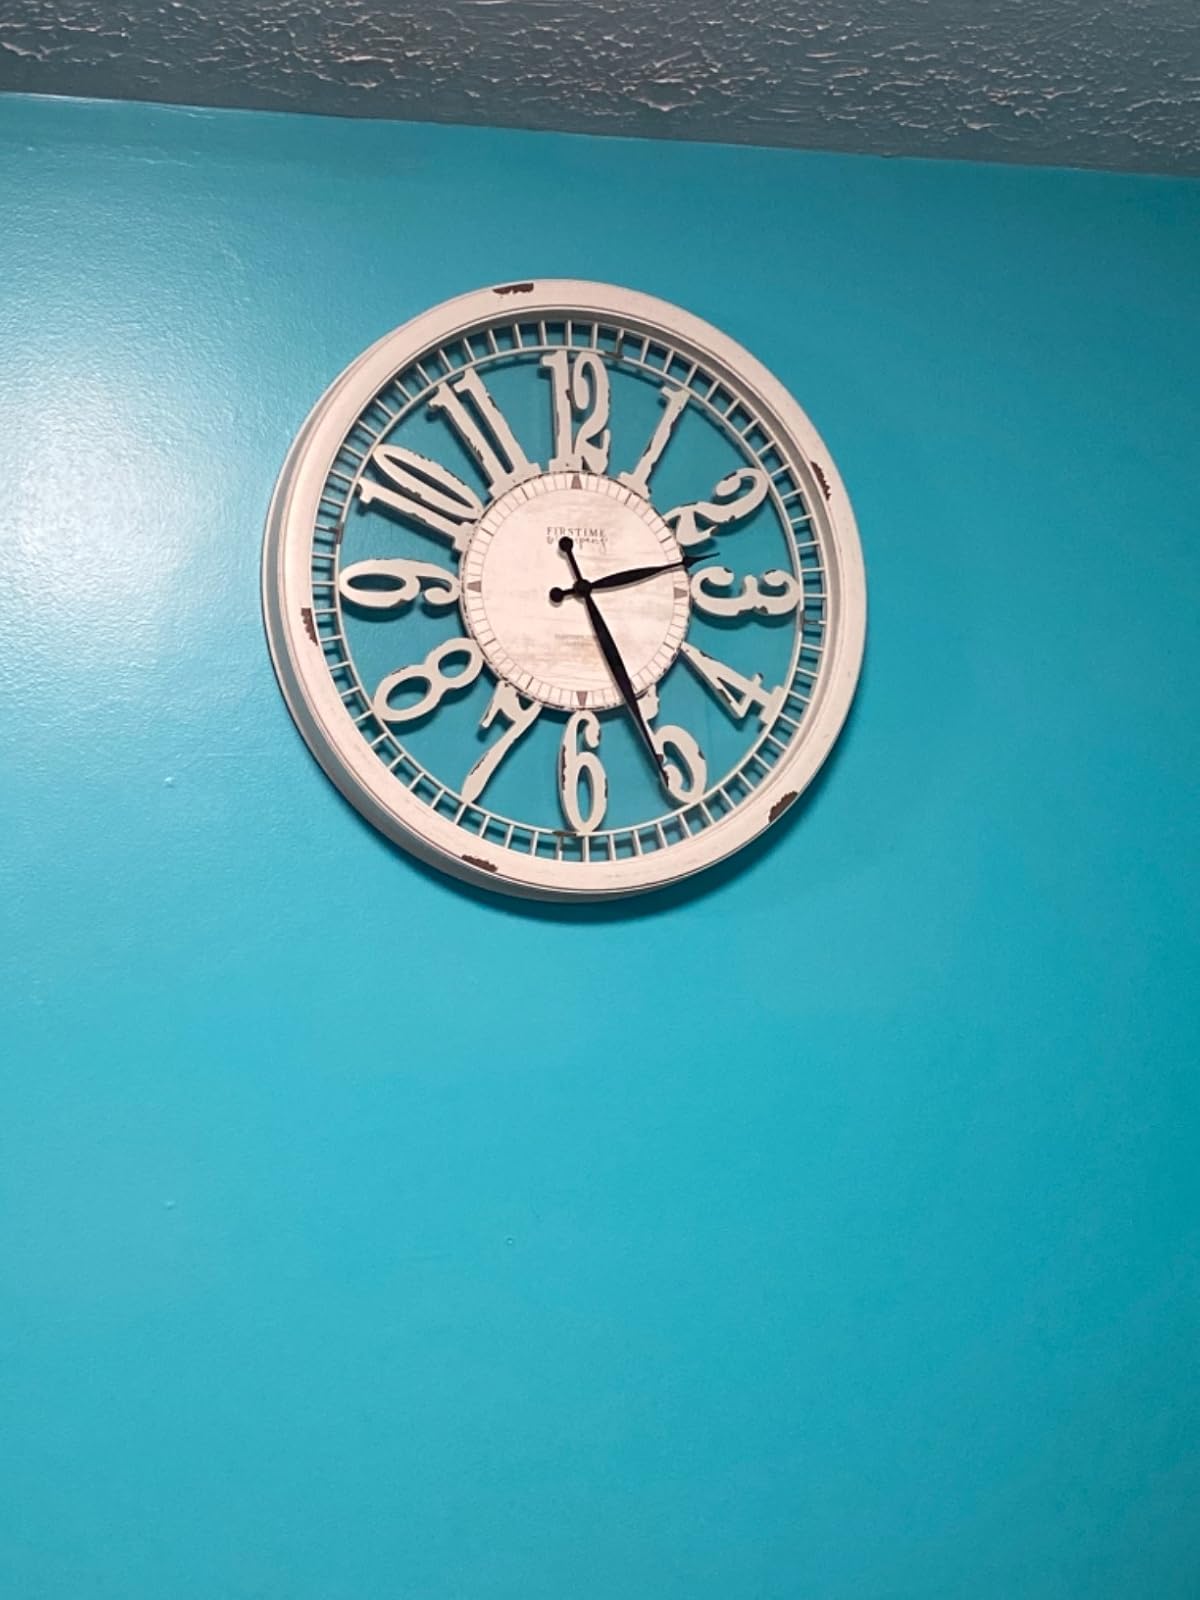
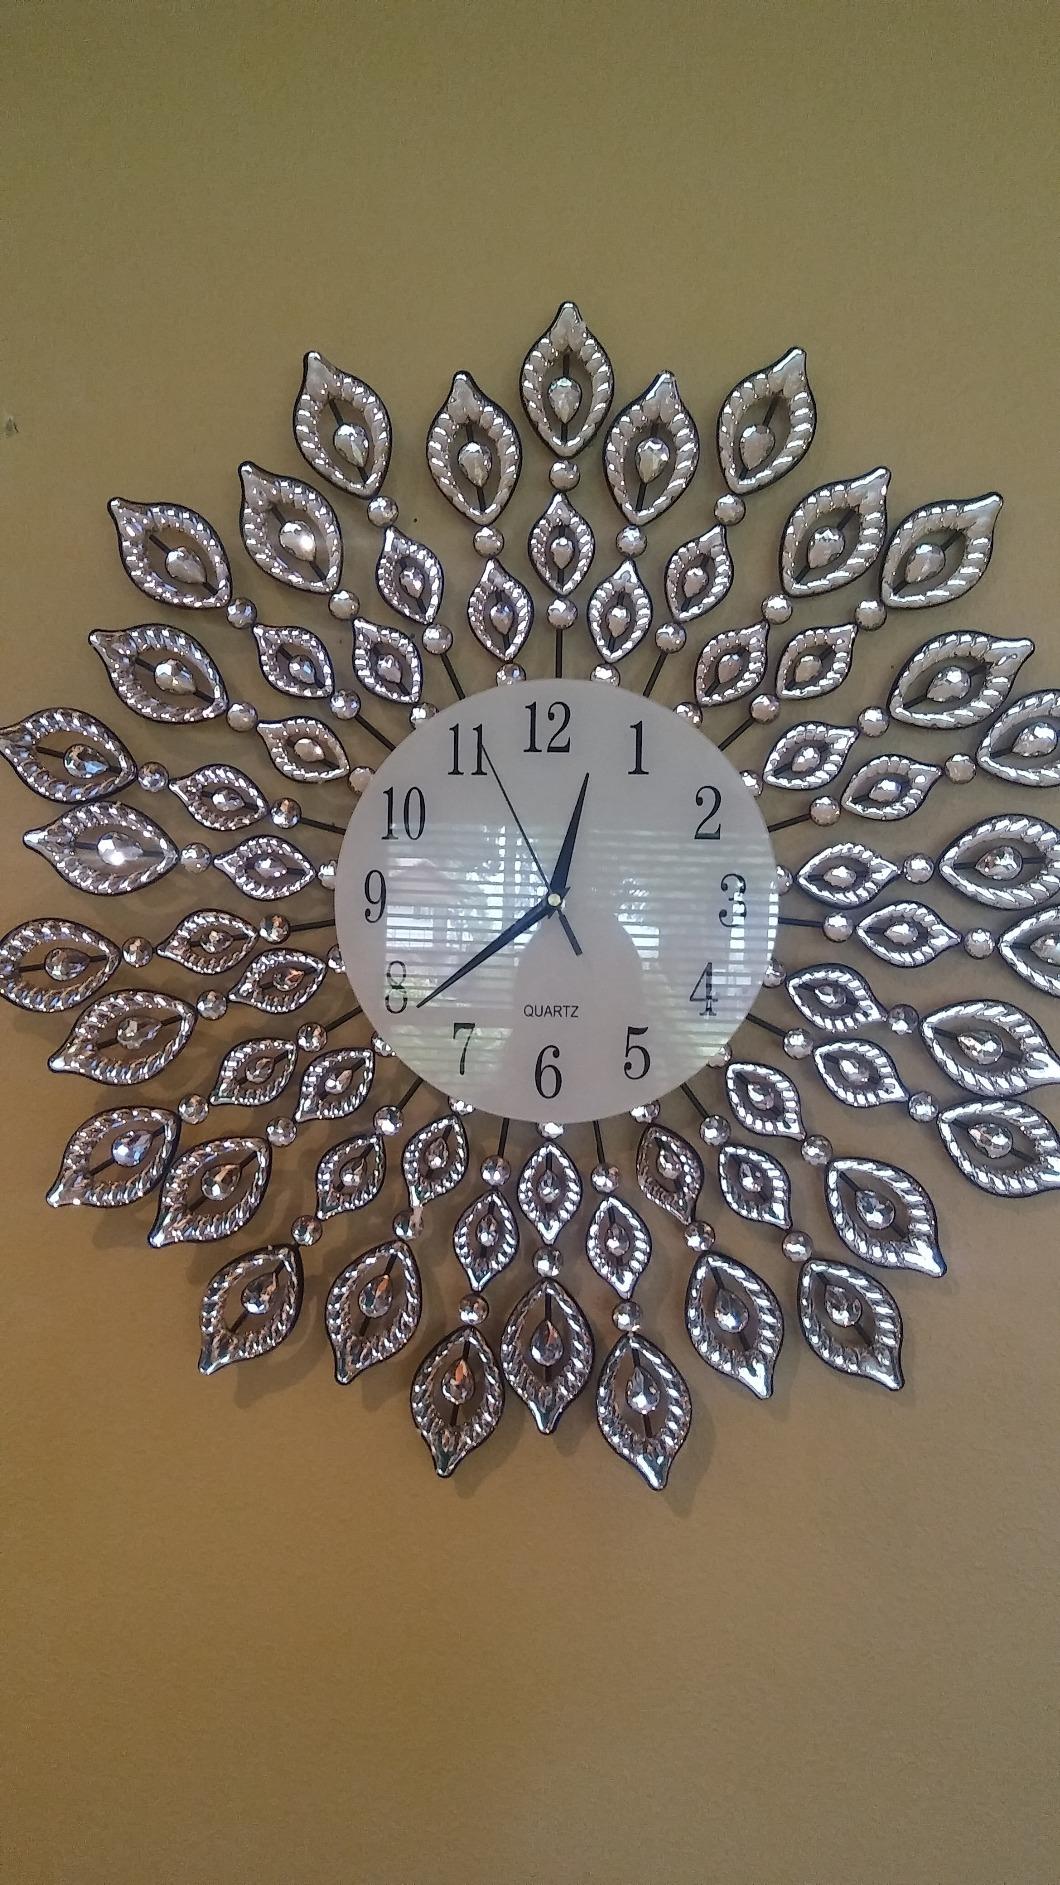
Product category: clock
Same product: no